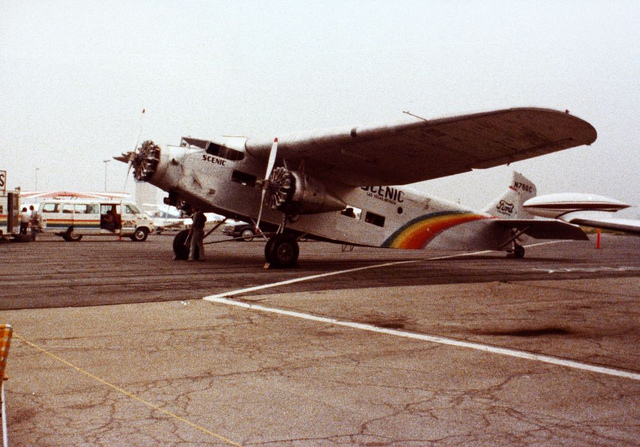
An old aircraft thats on the tarmac on display to see.

an airplane is on the tarmac with an airport truck behind it